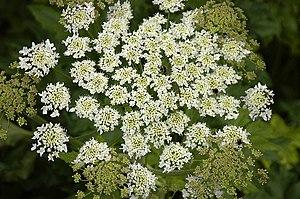
La tribu des Tordylieae est une tribu de plantes de la sous-famille des Apioideae dans la famille des Apiaceae.